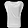
Label: T - shirt / top